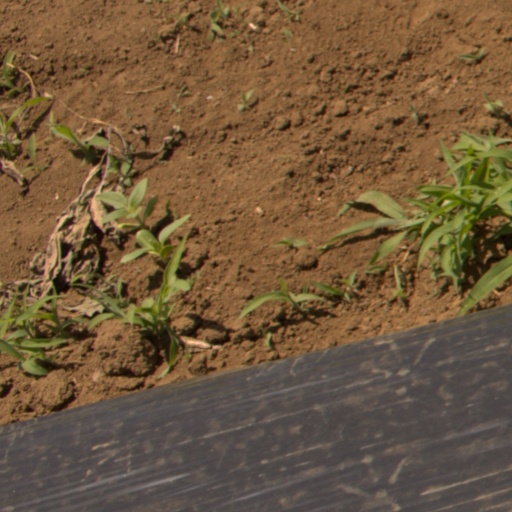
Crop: Jerusalem artichoke